Kitsune (Time Hunter)

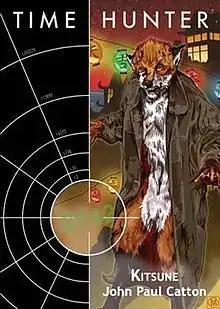

Kitsune is the fourth in the series of Time Hunter novellas and features the characters Honoré Lechasseur and Emily Blandish from Daniel O'Mahony's "Doctor Who" novella "The Cabinet of Light".